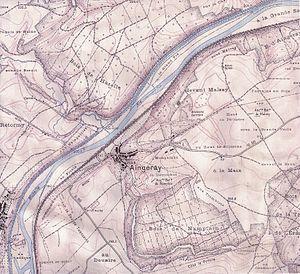
Relevés topographiques d'Aingeray et de Malzey de 1902 revus en 1950
Malzey est un ancien village lorrain dont les ruines et le territoire ont été réunis à la commune d'Aingeray en 1732 cependant quelques habitants y habitent jusqu'à 1820 environ.